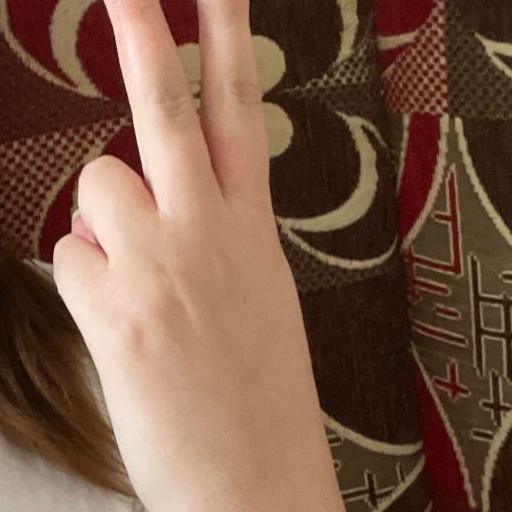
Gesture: peace_inverted